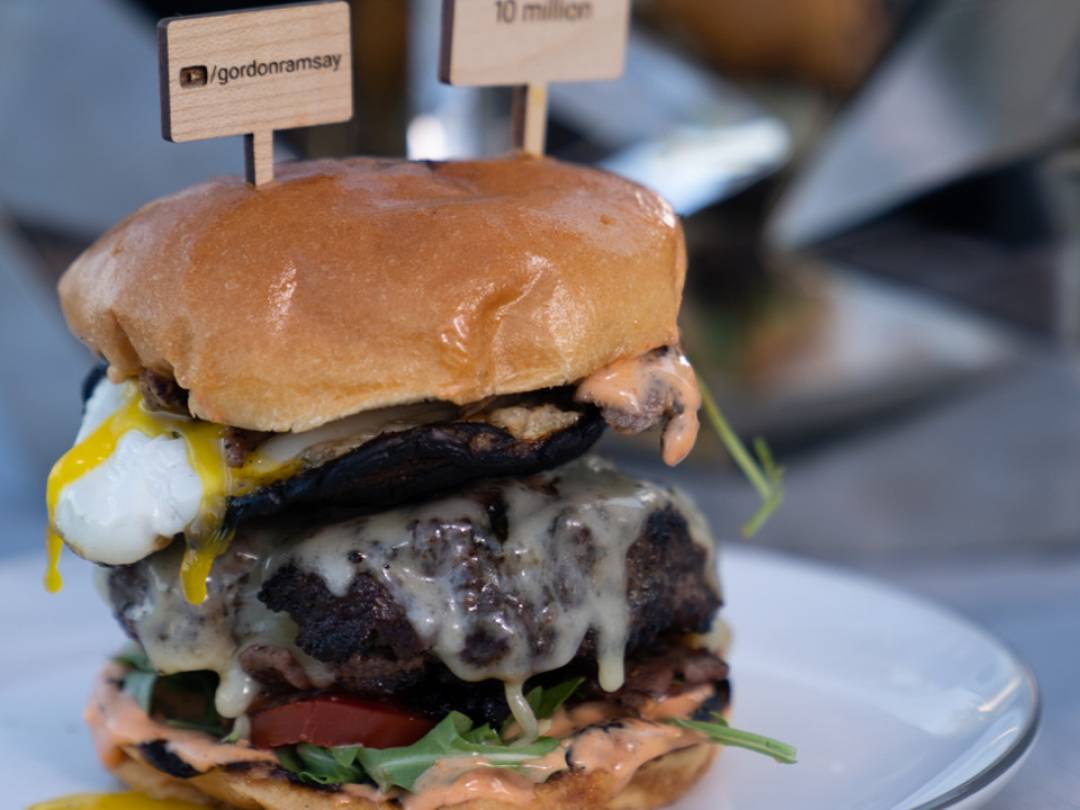
Dish: burger